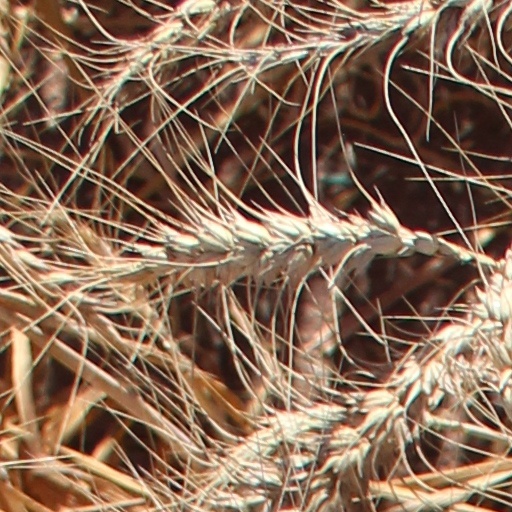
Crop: wheat